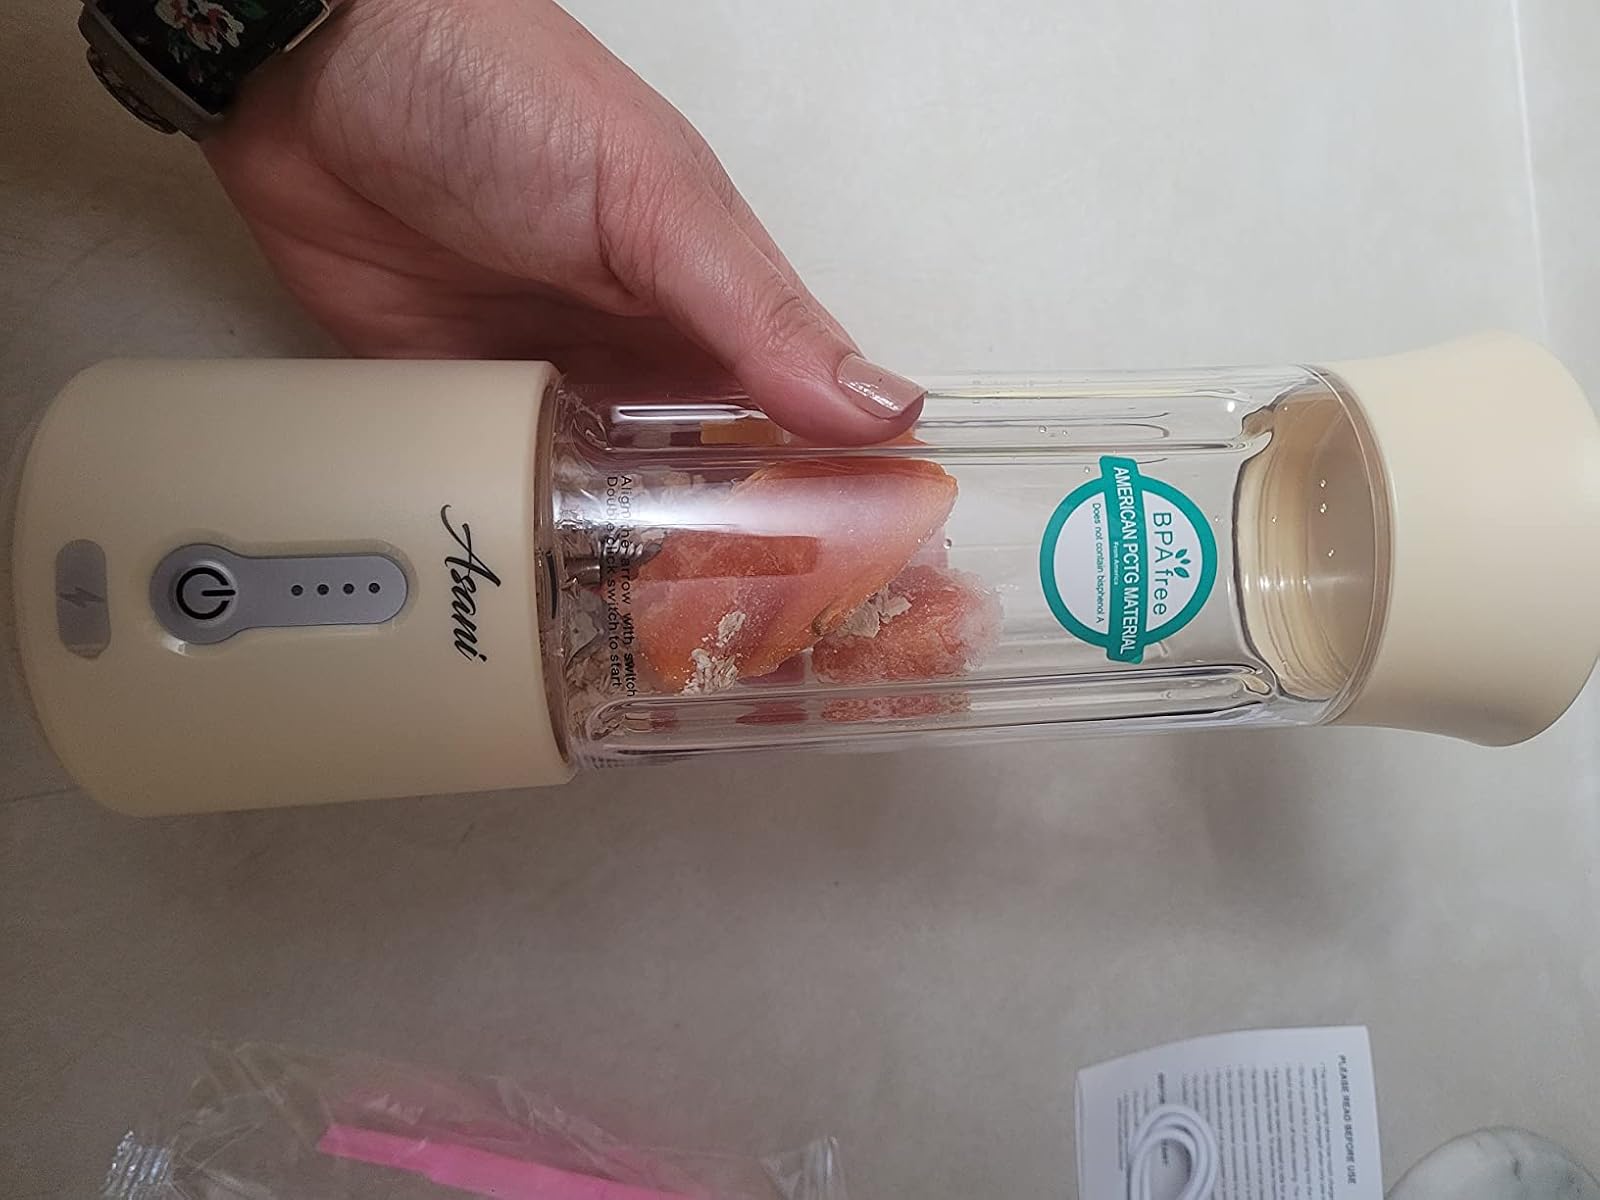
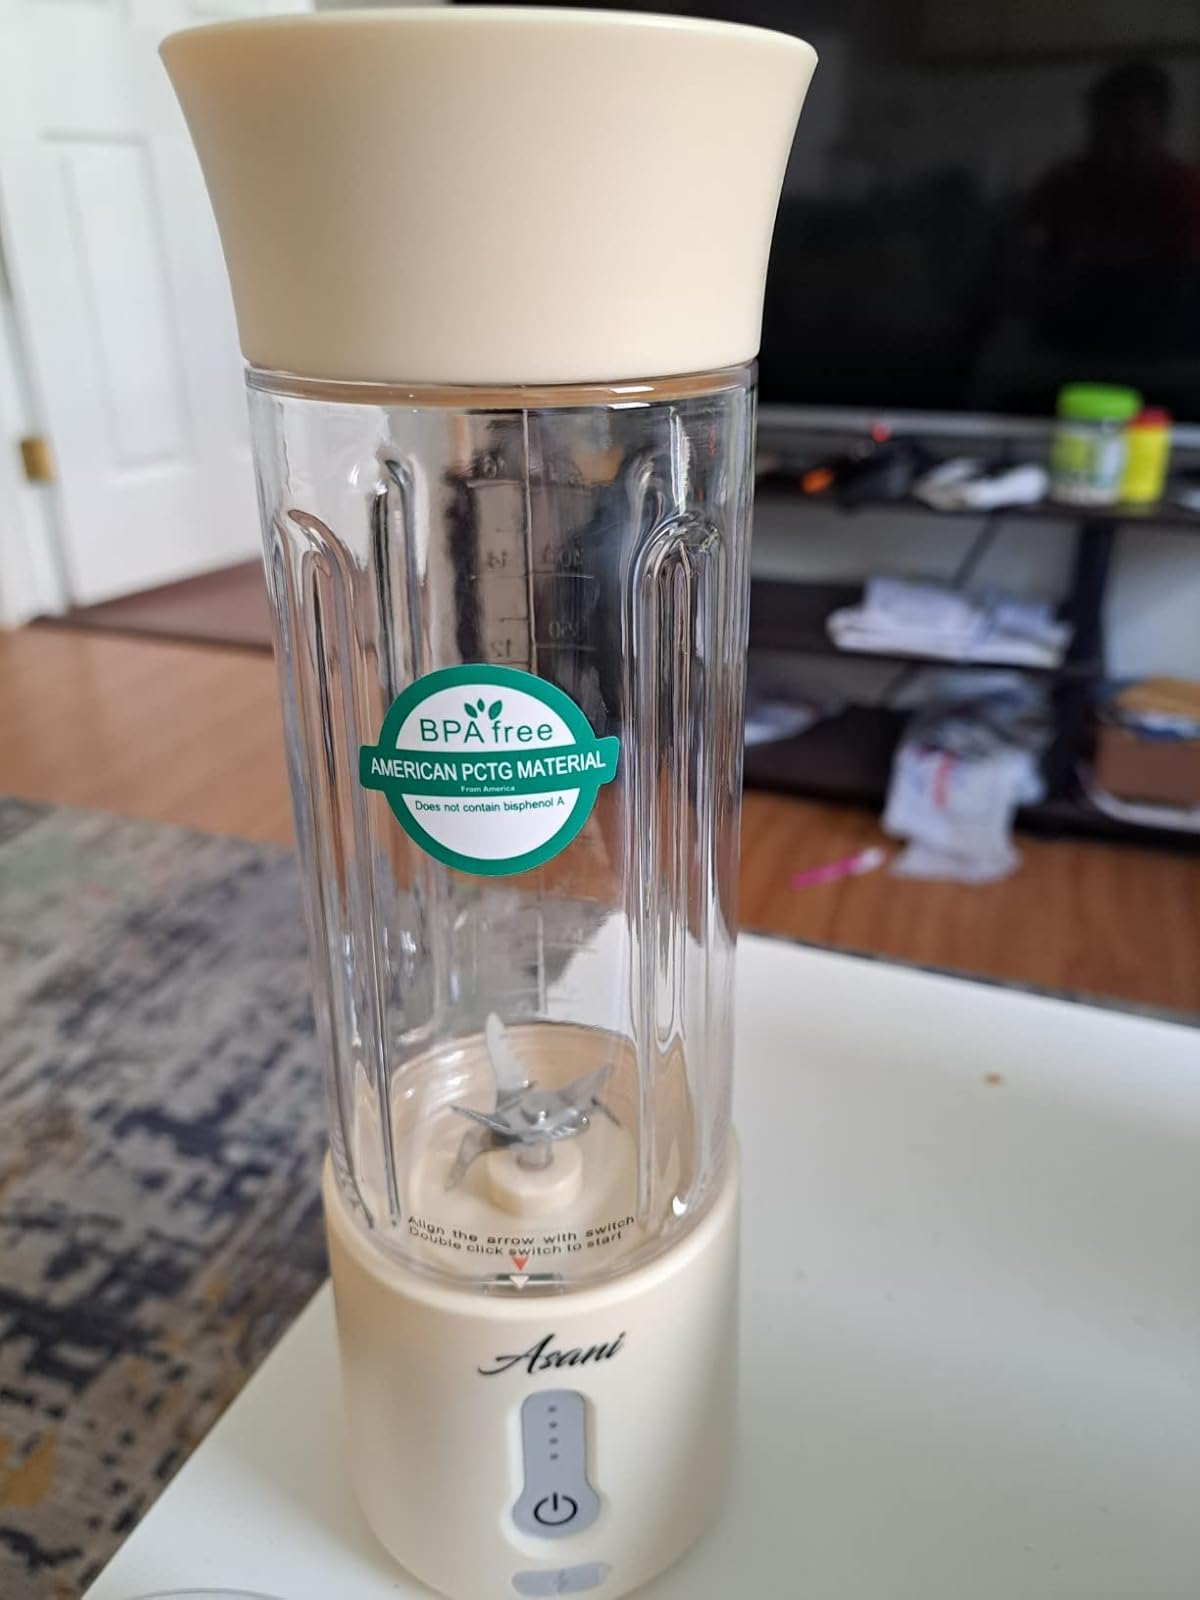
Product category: items_blender
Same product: yes